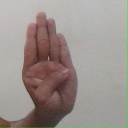
अक्षर: ब